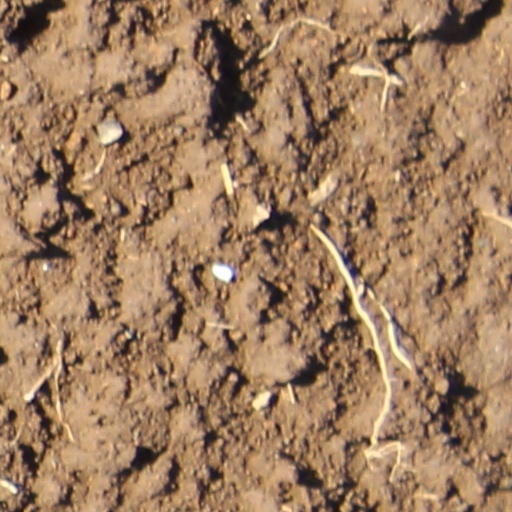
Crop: wheat